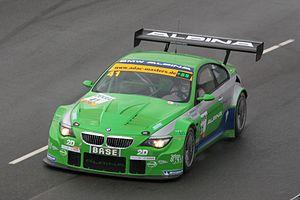
Dino Lunardi est un pilote automobile français né le 25 octobre 1978 à Nîmes en France. Après des débuts en Formule Ford et trois saisons dans les formules de promotion de Peugeot Sport où il est successivement champion Peugeot RC Cup en 2006 et champion Peugeot 207 Spider THP, il réalise un test sur la Peugeot 908 HDi FAP.
Aléxandros Margarítis est un pilote automobile grec né le 20 septembre 1984 à Bonn en Allemagne. Après des débuts en monoplace et trois saisons en DTM, il participe à divers championnats de Grand Tourisme.
Alpina Burkard Bovensiepen GmbH & Co. KG est un constructeur automobile allemand spécialisé dans les segments haut de gamme et sportif dont les modèles, produits en petite série, sont basés sur ceux de BMW.